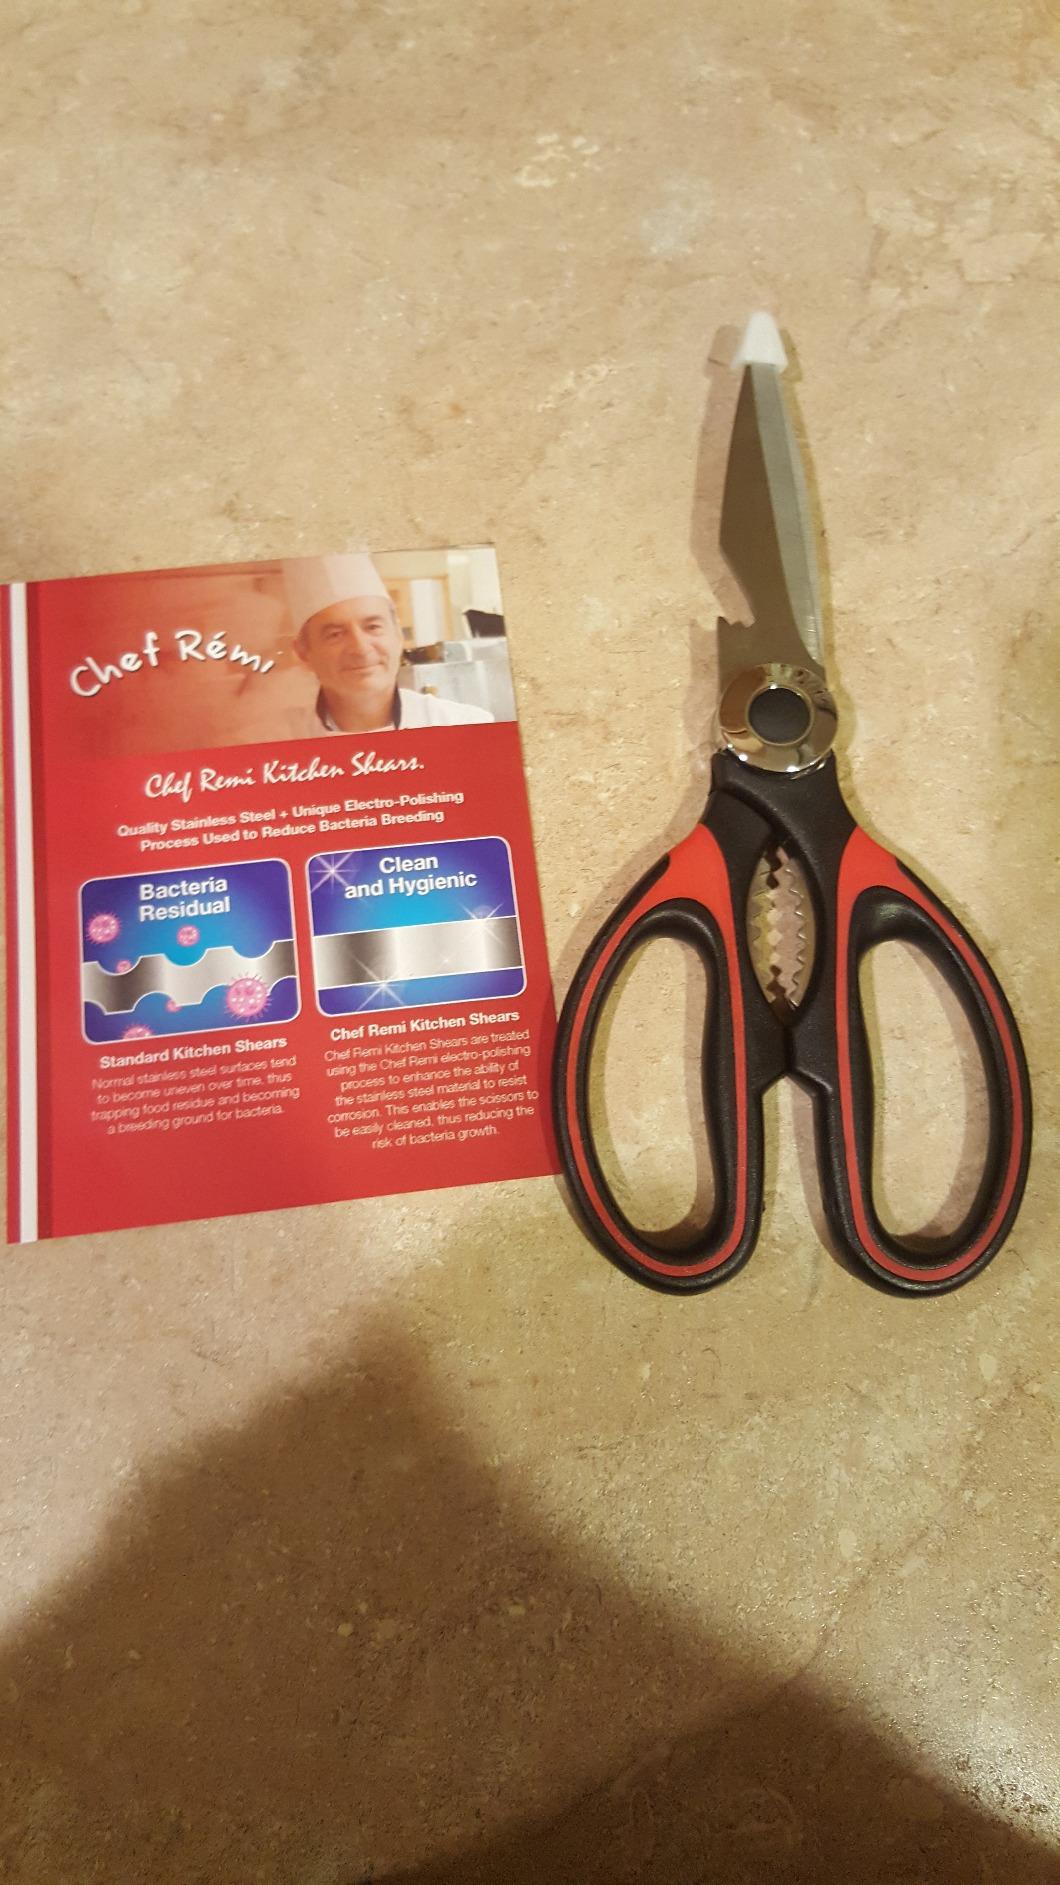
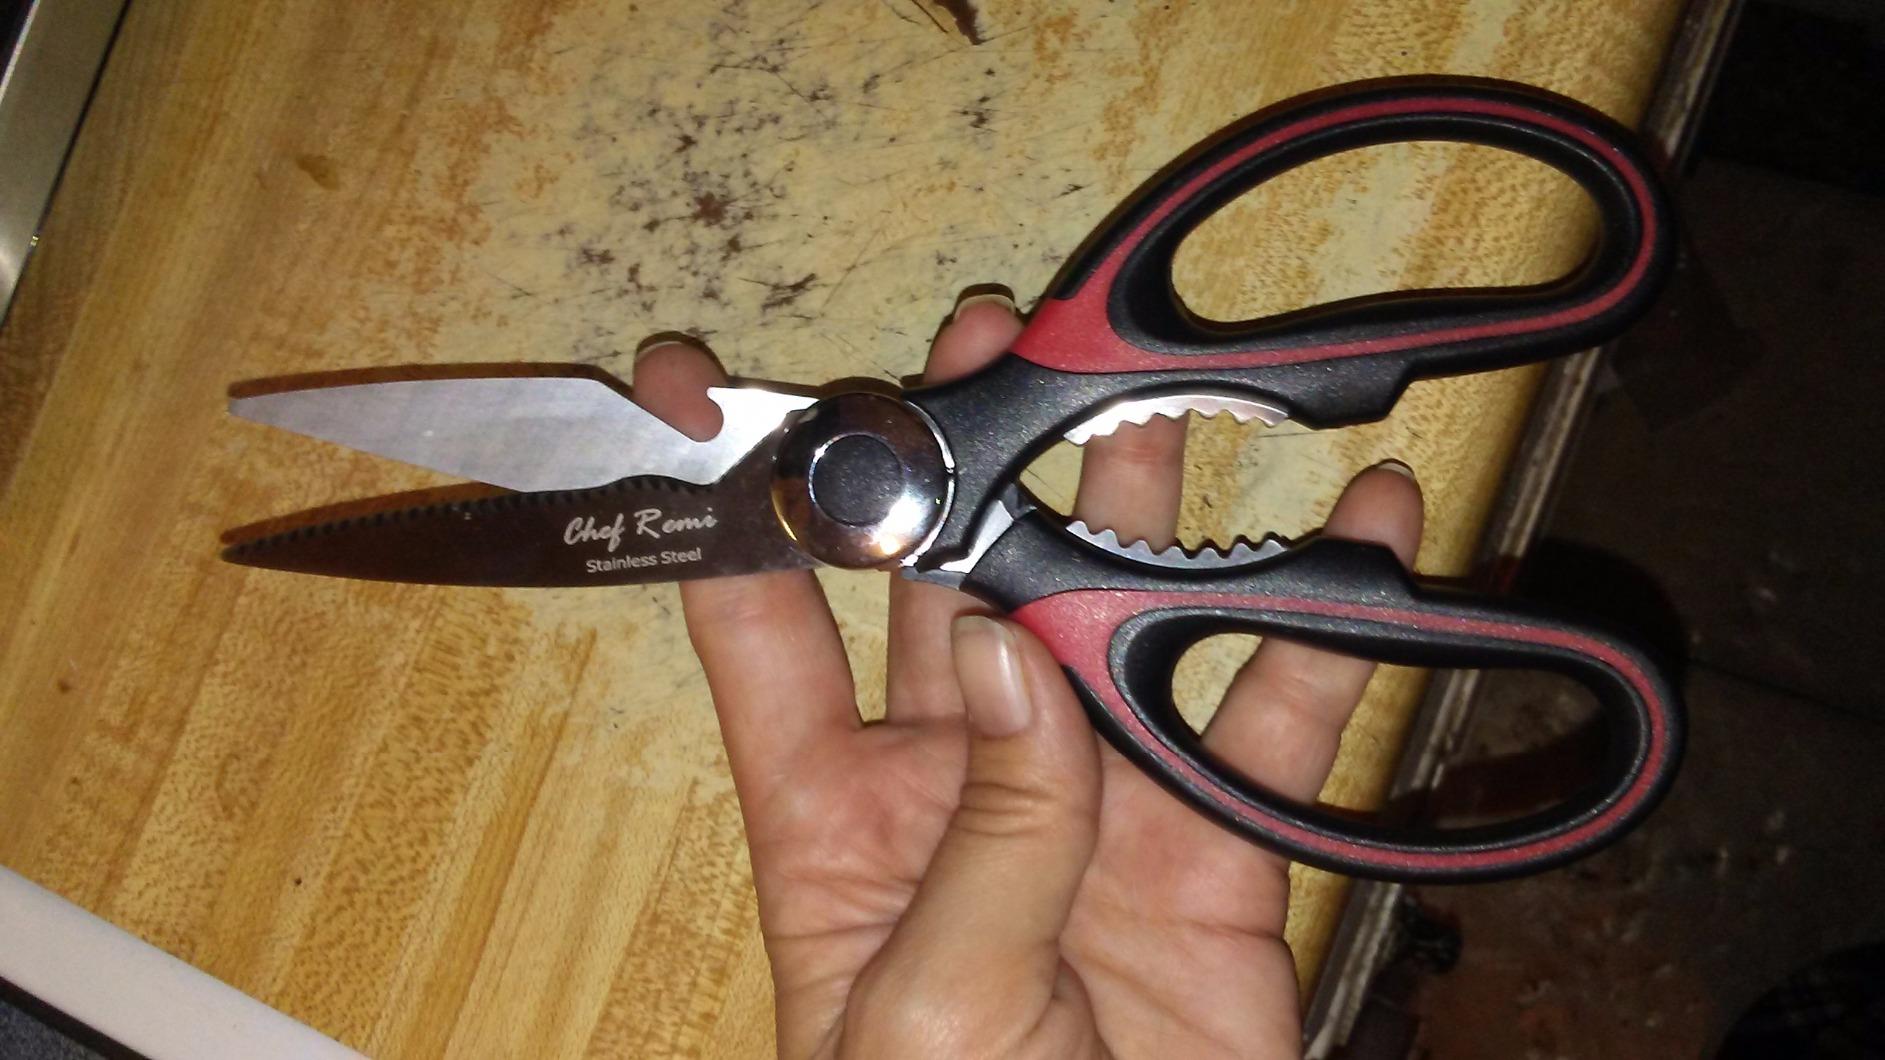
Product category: items_knife
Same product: yes